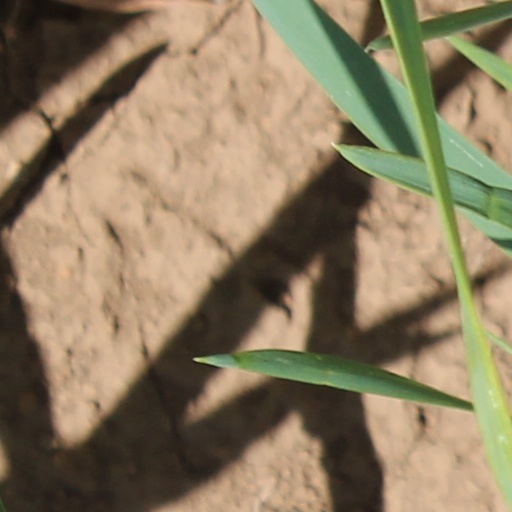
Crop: wheat